Belle Vue Zoological Gardens

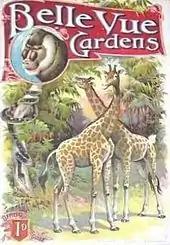
Cover of the official guidebook for the 1906 season

Belle Vue was the first privately financed zoo in England, and grew to become the third-largest in the UK. Jennison's original idea was that the gardens should be primarily a botanical excursion, but it became clear that the public was interested in the animals as an attraction in their own right. The initial collection had consisted of domestic birds and a few exotic parrots, but Jennison probably also acquired those animals that could not be sold after the Manchester Zoological Gardens closed in 1842. By 1856, the Jennisons had added kangaroos, rhinos, lions, bears and gazelles.